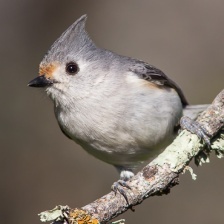
Species: TIT MOUSE
Scientific name: PARIDAE
ImageNet parent category: chickadee